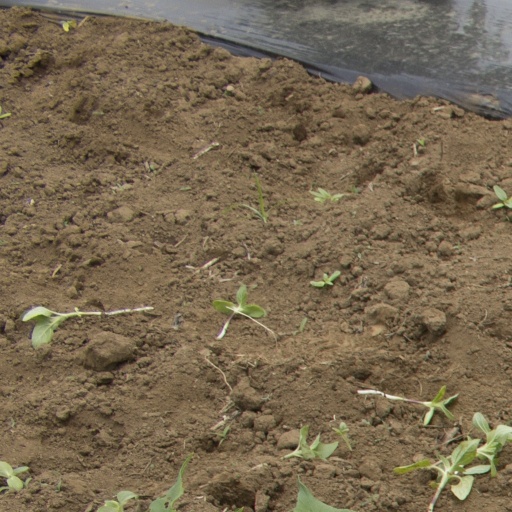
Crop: Jerusalem artichoke